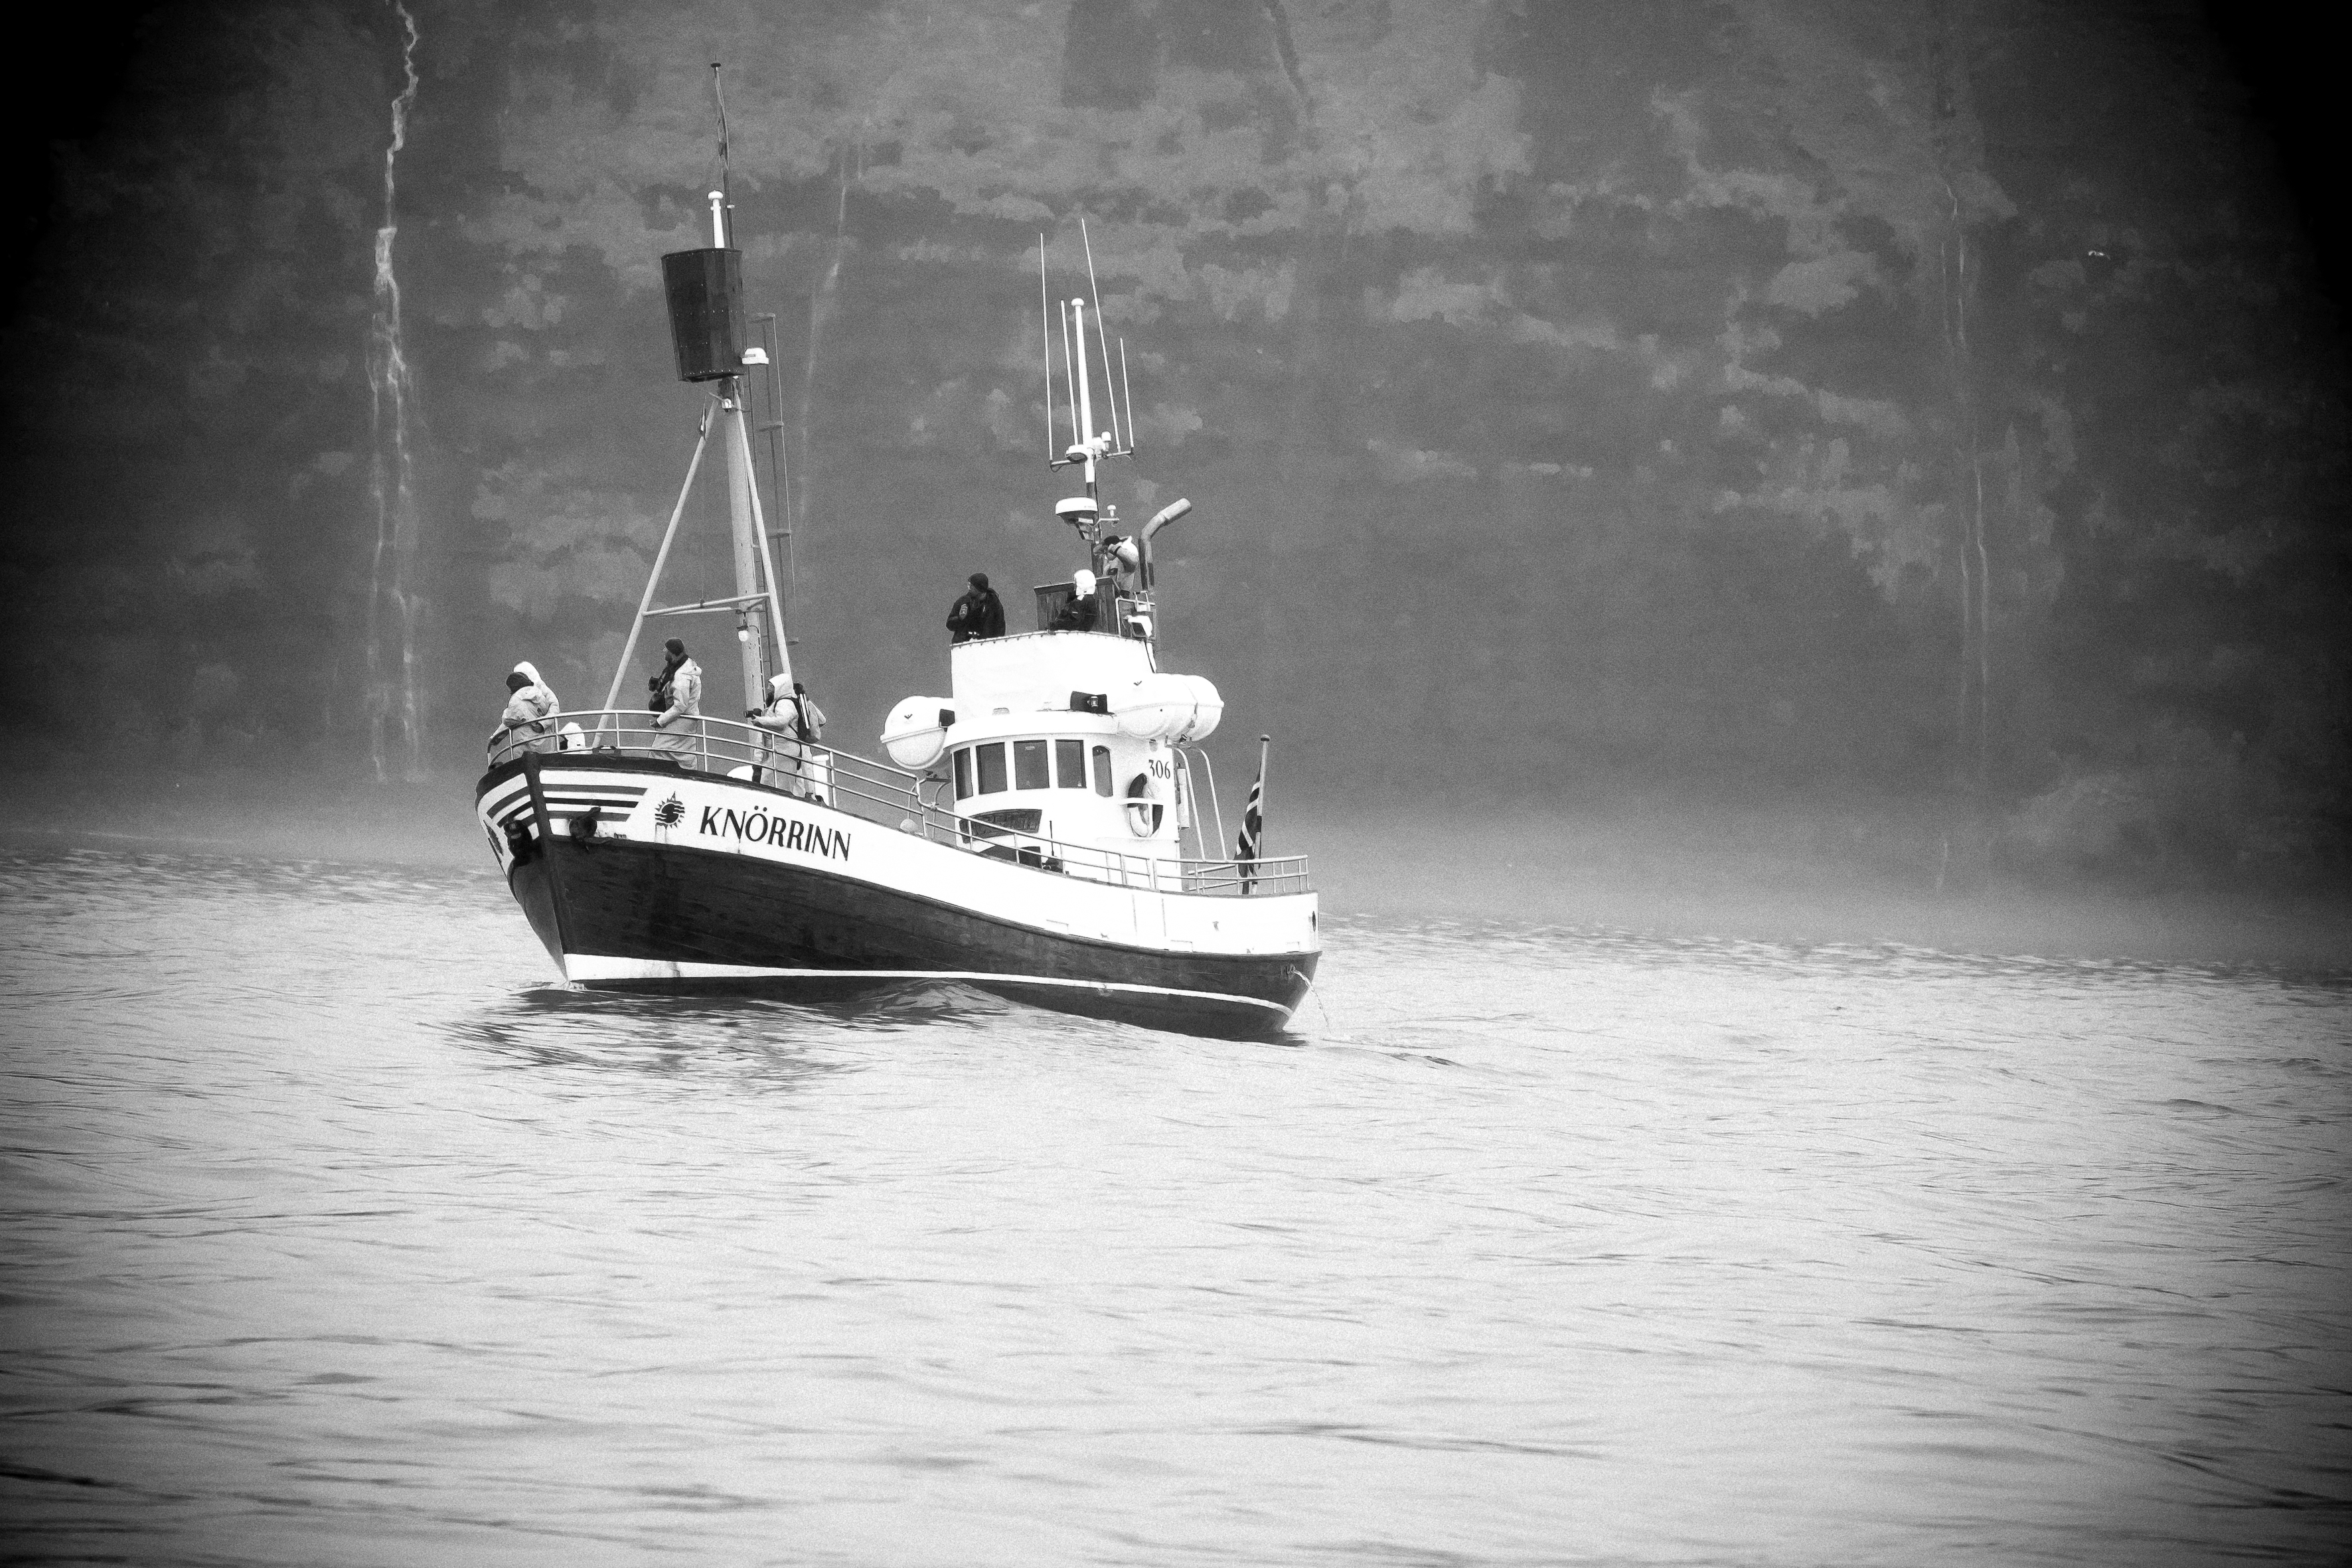
sea, black and white, boat, travel, fujifilm, vehicle, iceland, monochrome, is, fuji, watercraft, fujix, skjlfandishakybay, monochrome photography